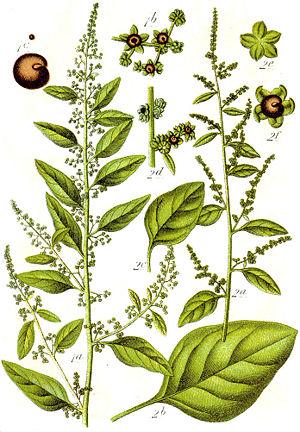
Lipandra polysperma ou Chenopodium polyspermum, le Chénopode à graines nombreuses, est une espèce de plante de la famille des Chenopodiaceae.